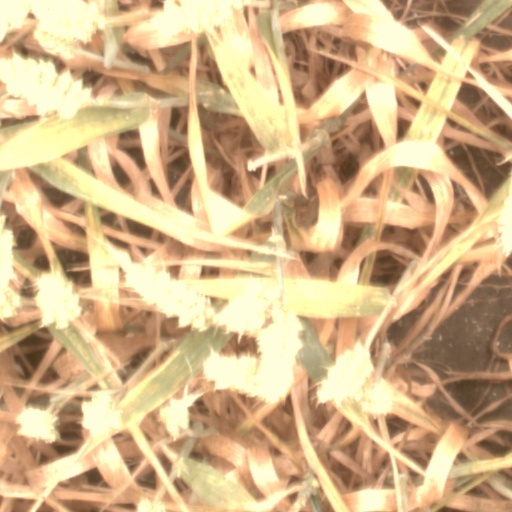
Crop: wheat